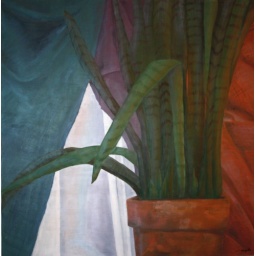
plant by the window